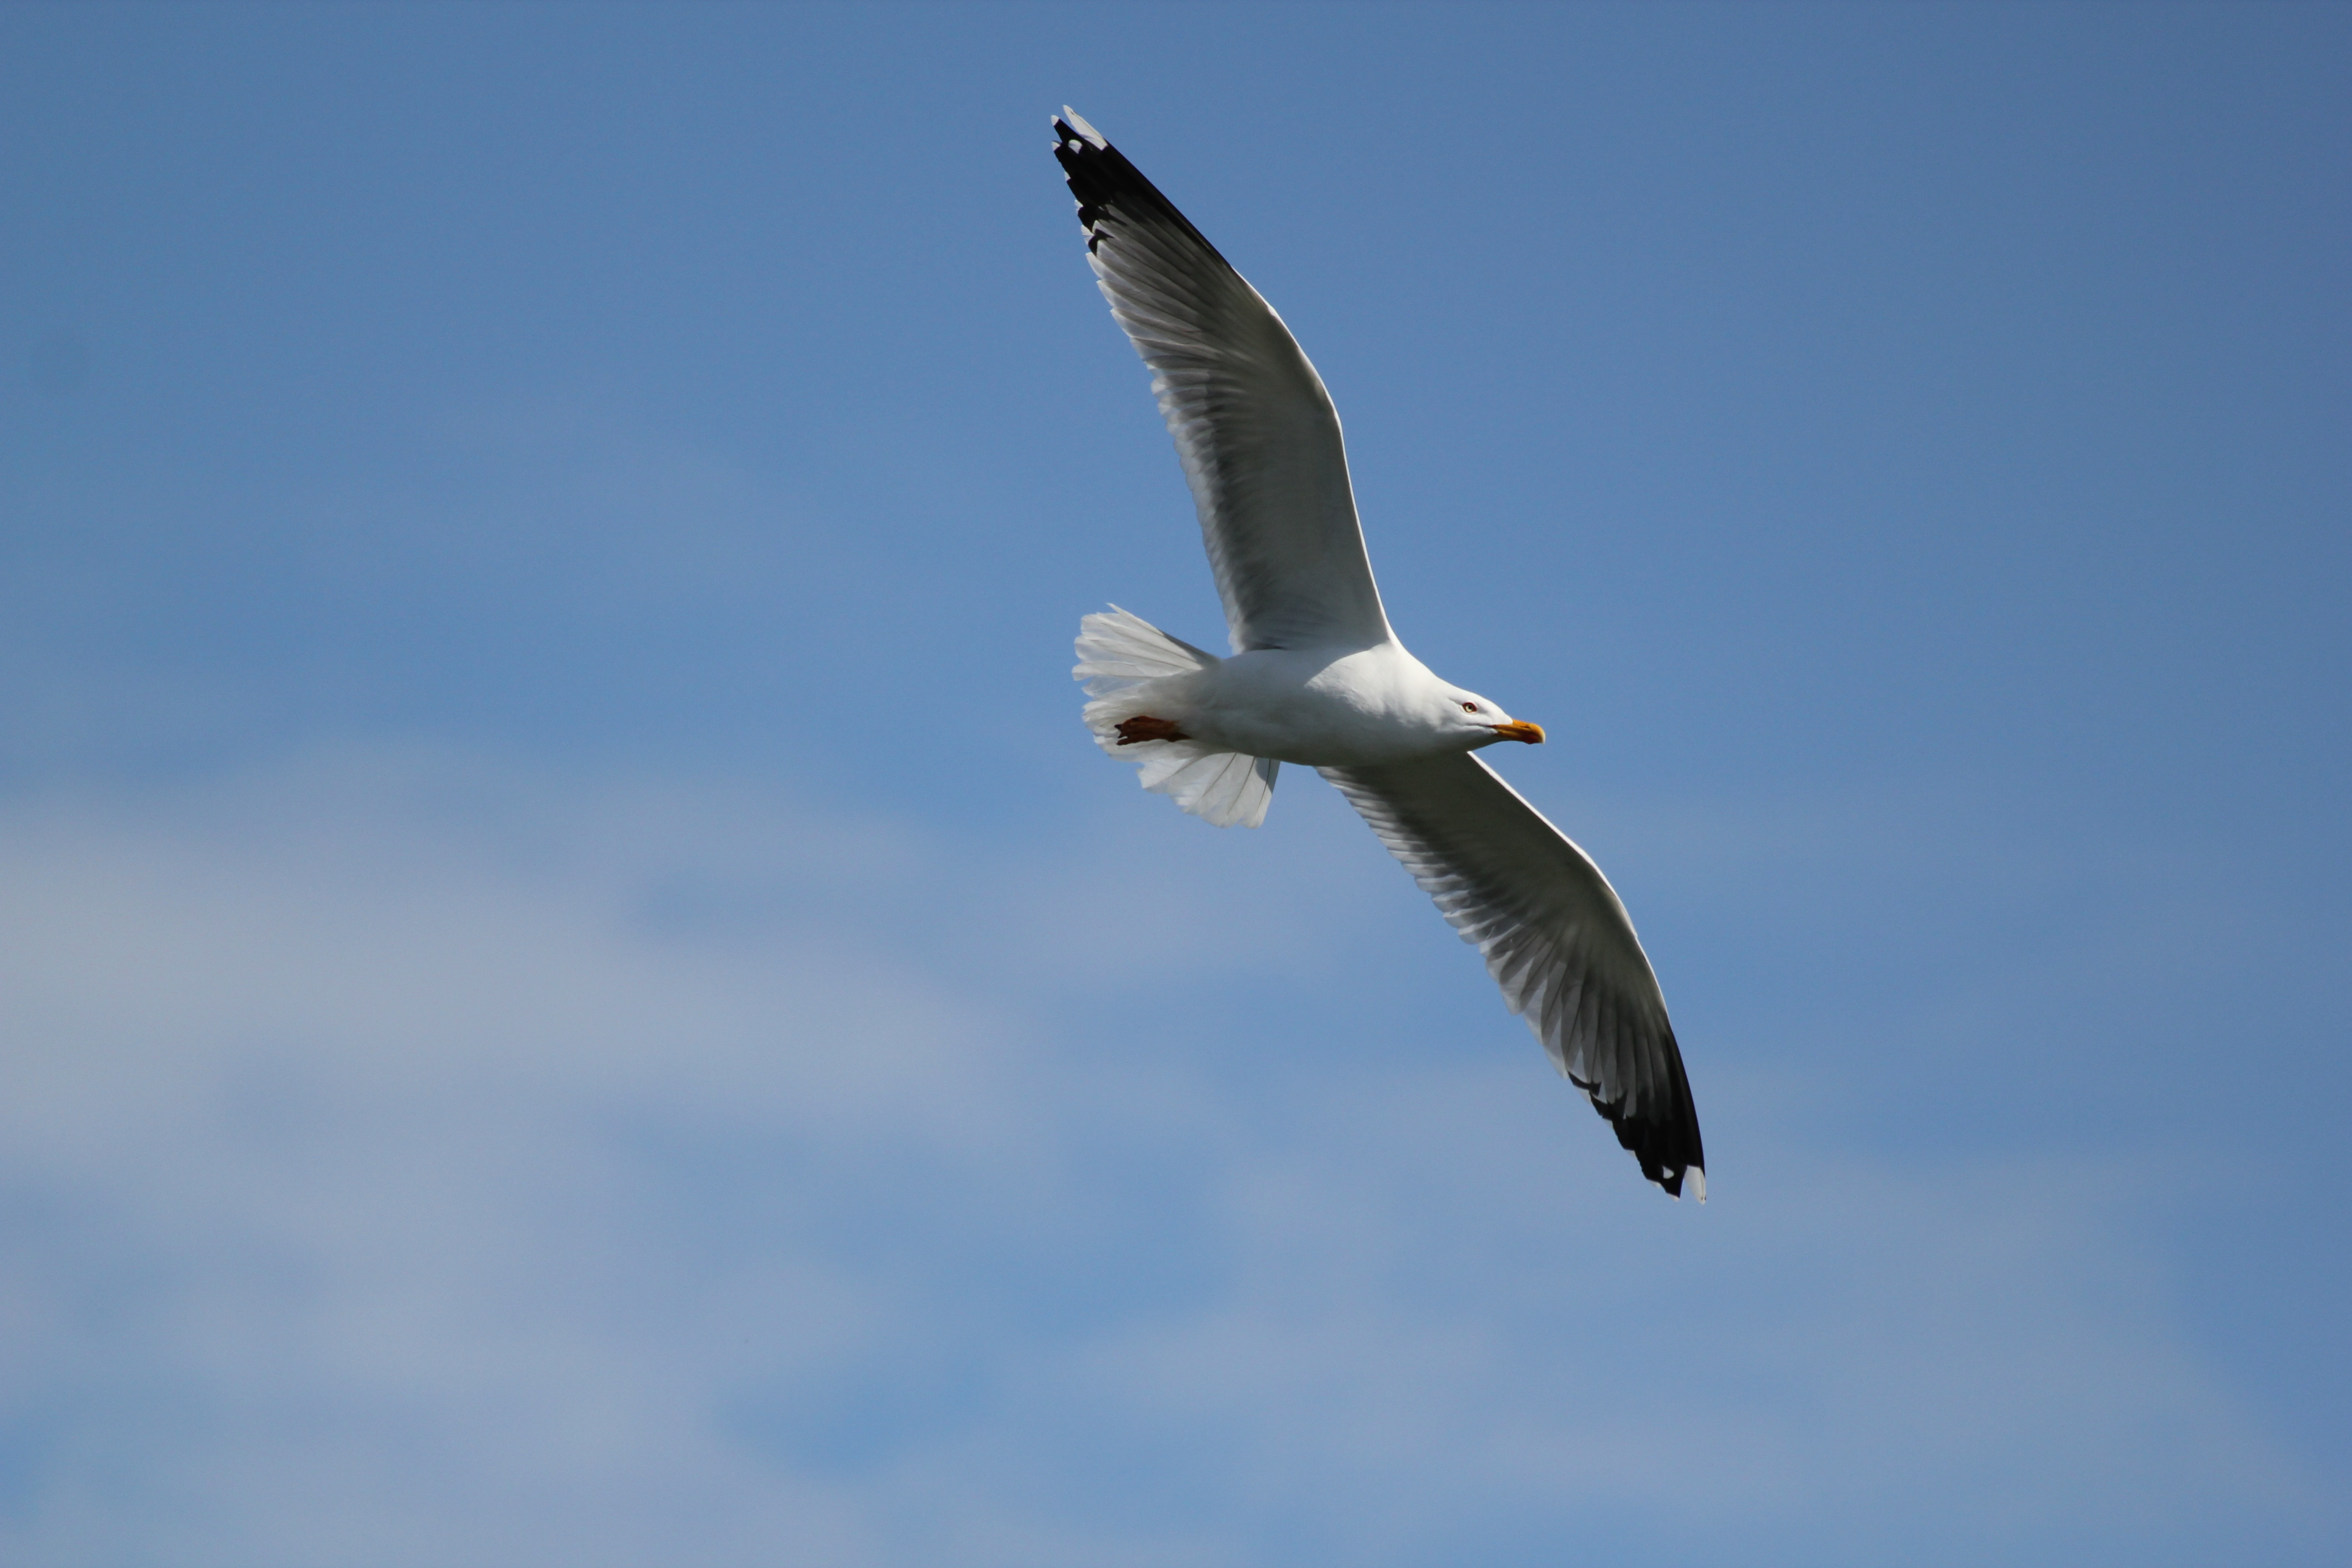
bird, wing, sky, seabird, seagull, gull, flight, vertebrate, free image, charadriiformes